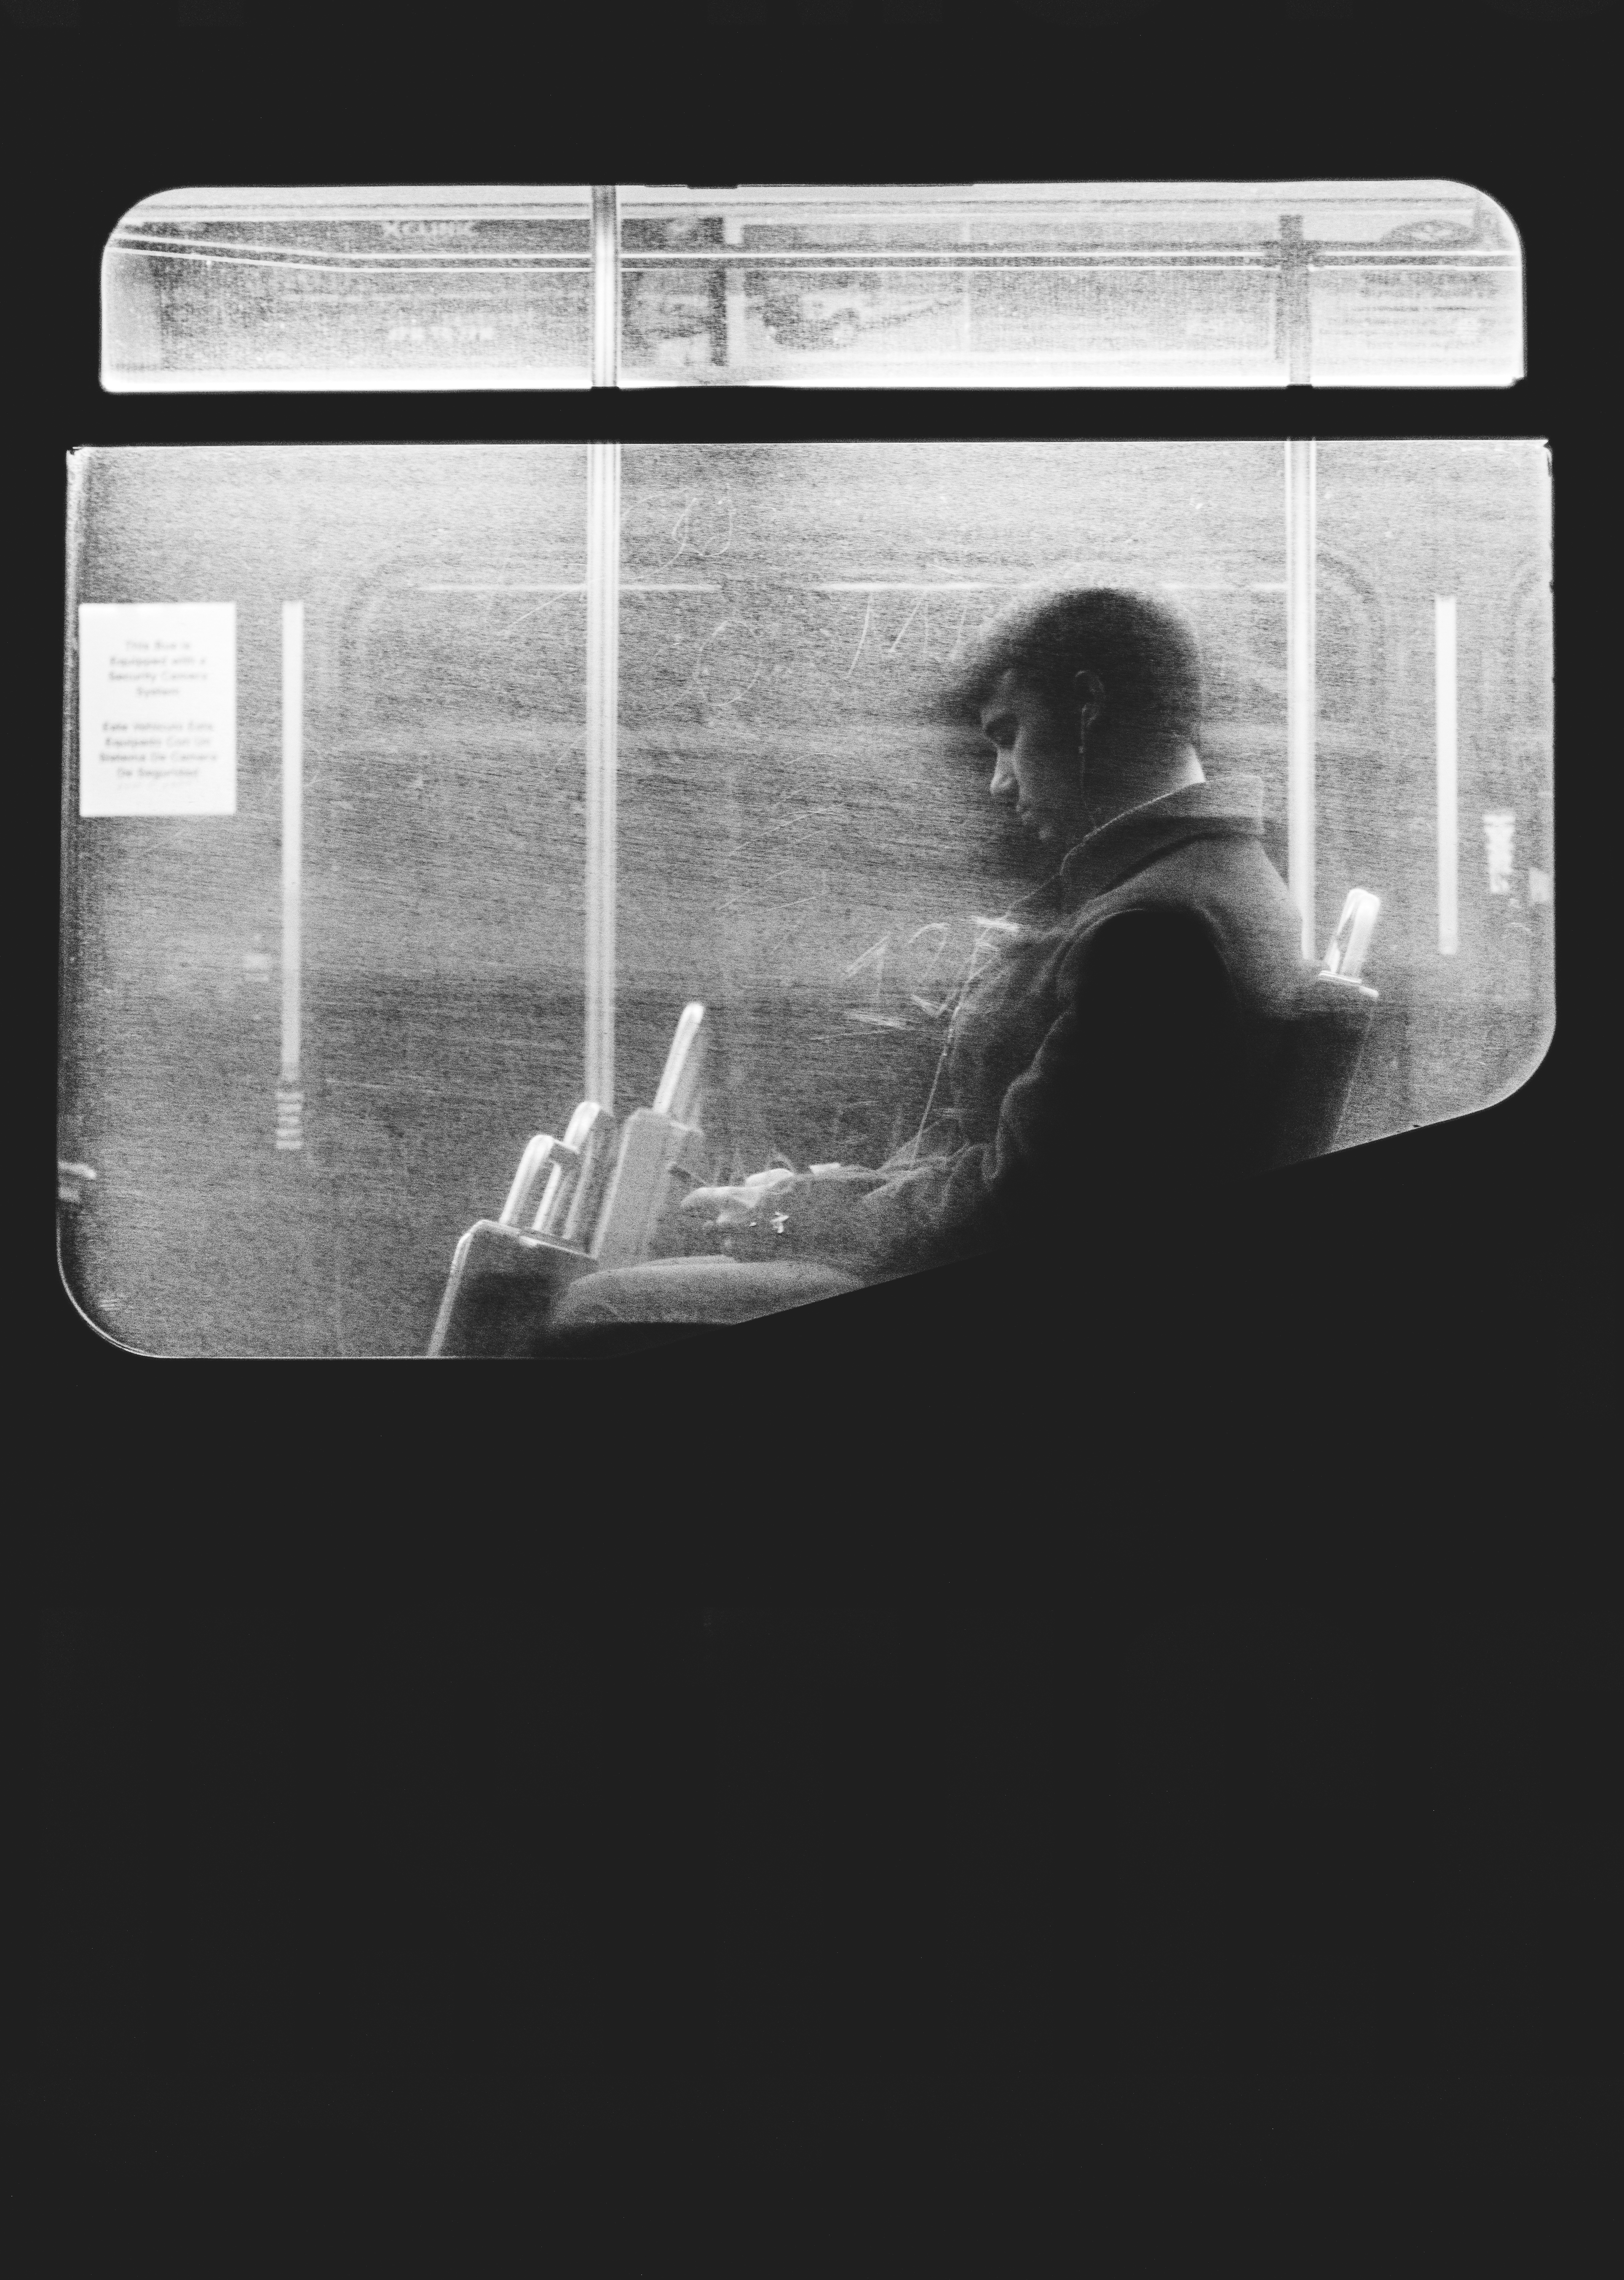
hand, black and white, white, night, window, monochrome, bus, sketch, image, commuter, monochrome photography